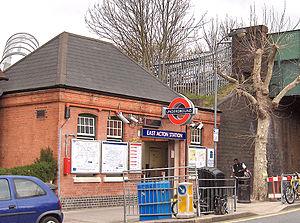
East Acton est une station du métro de Londres à East Acton dans le borough londonien de Hammersmith et Fulham. Elle est située sur la Central line.